HollyBlood

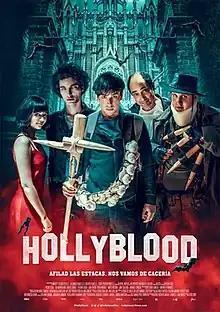
Theatrical release poster

HollyBlood is a 2022 Spanish teen romantic comedy with horror and parodical elements directed by which stars Óscar Casas and Isa Montalbán alongside Jordi Sánchez, Piero Méndez and Carlos Suárez, among others.